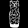
Label: Dress